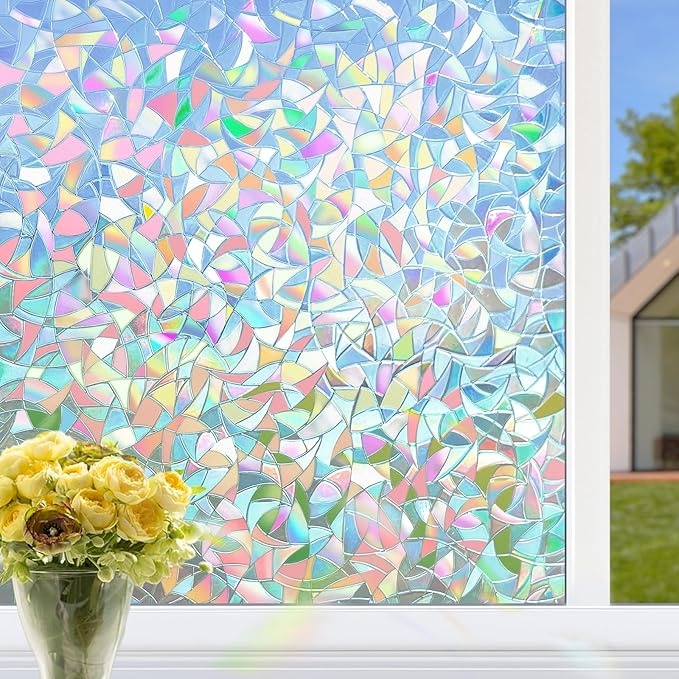
HIDBEA Window Privacy Film Static Clings, Rainbow Window Film, 3D Decals Non-Adhesive Window Vinyl Film for Home Door, 29.5 Inch x 6.5 Feet
Brand: HIDBEAWindowFilm
About This PRIVACY PROTECTION: HIDBEA rainbow window film can provide 24h privacy to block unwanted prying eyes from outside and no one can see in, the effect of privacy can up to 95% without losing any natural light, which can help you live in a comfortable and safe place. ANTI UV & HEAT INSULATION: This sun blocking window film blocks out 86% infrared ray and 90% UV ray, there is no more strong dazzling glare, can reduce fading and aging of furniture, also protect our skin. Heat insulation in the summer and heat preservation in the winter to save energy and reduce expensive heating and cooling costs. NO GLUE & STATIC CLING: Super static cling to the window with a no-glue design, can protect your privacy well in an environmental way. Removable with no traces or residue left and can be applied several times, good to use at rented house or apartment. SUPER EASY APPLICATION: Installing was just a breeze. Just spray A LOT of soap/water (the more, the better) both onto the glass surface and film backside and remember to squeegee away air bubbles and water. (Please make sure the window surface is completely clean and free of any blemishes especially the corners, and peel off the back film.) ECONOMICAL FOR MULTI-SCENARIOS: No need to use heavy and expensive curtains or blinds, the glass frosting film is suitable for any FLAT, CLEAN, and SMOOTH glass door, window surfaces in the Bathroom, Balcony, Living Room, Bedroom, kitchen, balconie, cabinet, office, hotel etc. Note: Double-paned glass, cut glass and all processed glass is not workable for this frosted window film. Overview Material : Vinyl Brand : HIDBEA Color : Rainbow Size : 29.5 Inch x 6.5 Feet Product Dimensions : 78.7"L x 29.5"W Installation Type : Static Cling Ultraviolet Light Protection : Yes Manufacturer : HIDBEA
Category: Home & Garden > Decor > Window Treatments > Window Films